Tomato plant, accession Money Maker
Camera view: vertical (180 deg); turntable rotation: 180 degrees
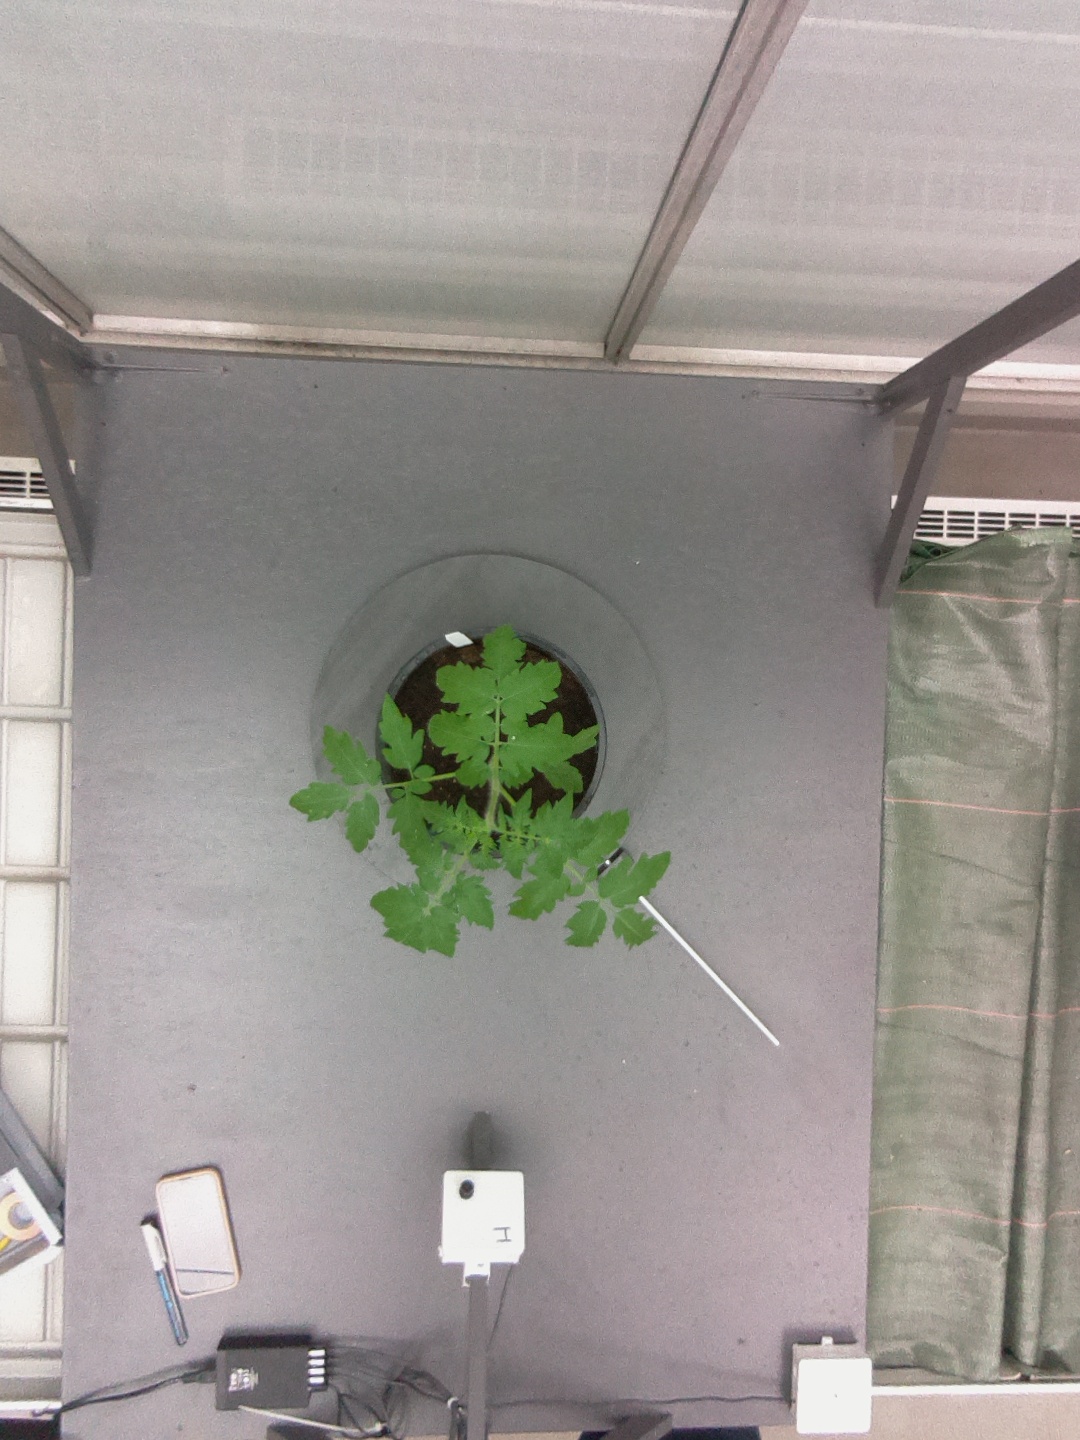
BBCH growth stage 13: 6 of true leaves visible